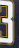
Number: 3